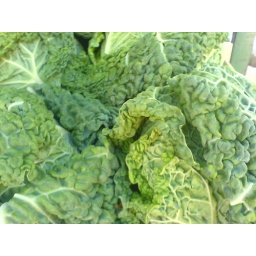
Taken on a trip around notting hill gate and portabello market - july 2006 london